Electrical outlet tester

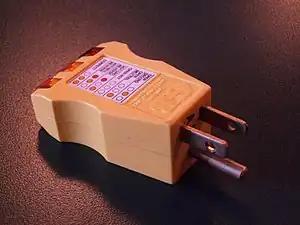
A receptacle tester for North American wiring

An electrical outlet tester, receptacle tester, or socket tester is a small device containing a 3-prong power plug and three indicator lights, used for quickly detecting some types of incorrectly-wired electrical wall outlets or campsite supplies.